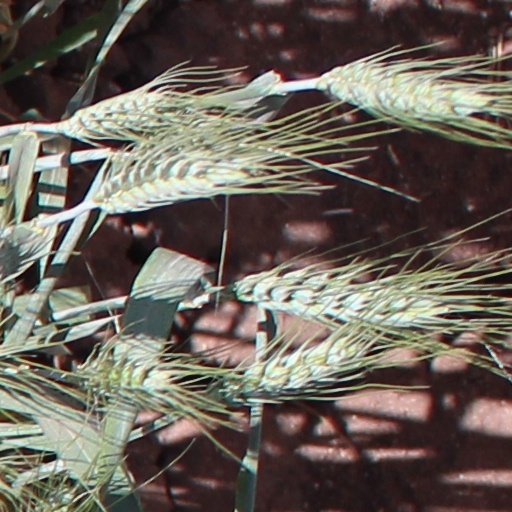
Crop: wheat